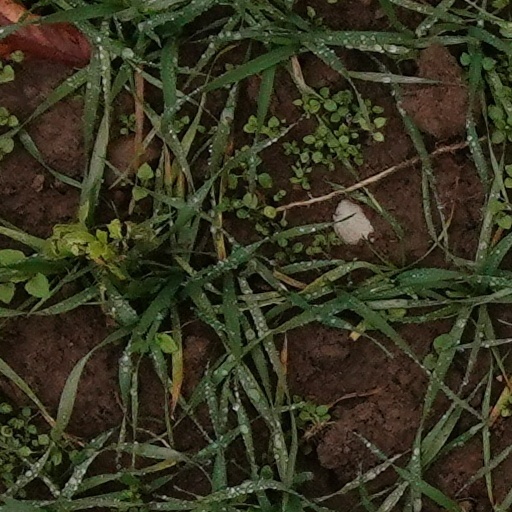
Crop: wheat